Washington Heights, Manhattan

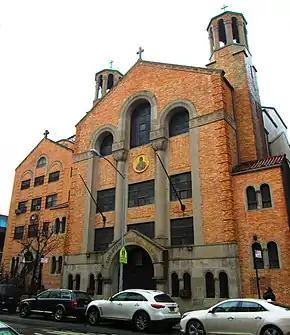
St. Spyridon Greek Orthodox Church

In 1915, the tavern was demolished again to build the 3,500-seat Coliseum Theatre, which was demolished in 2021 after denial of its landmark status.